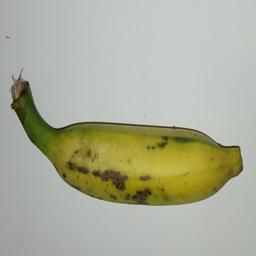
Ripeness: Semi-ripe